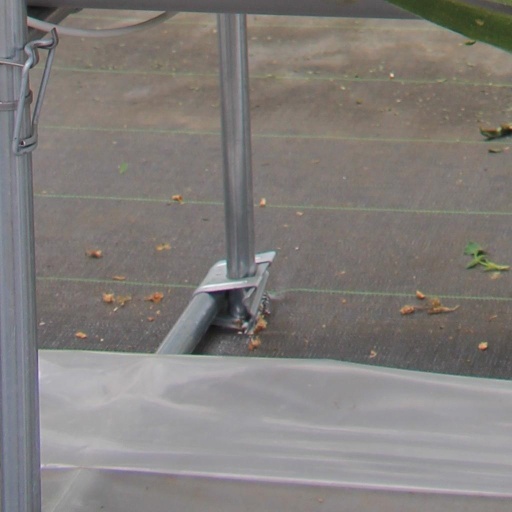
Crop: tomato